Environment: real
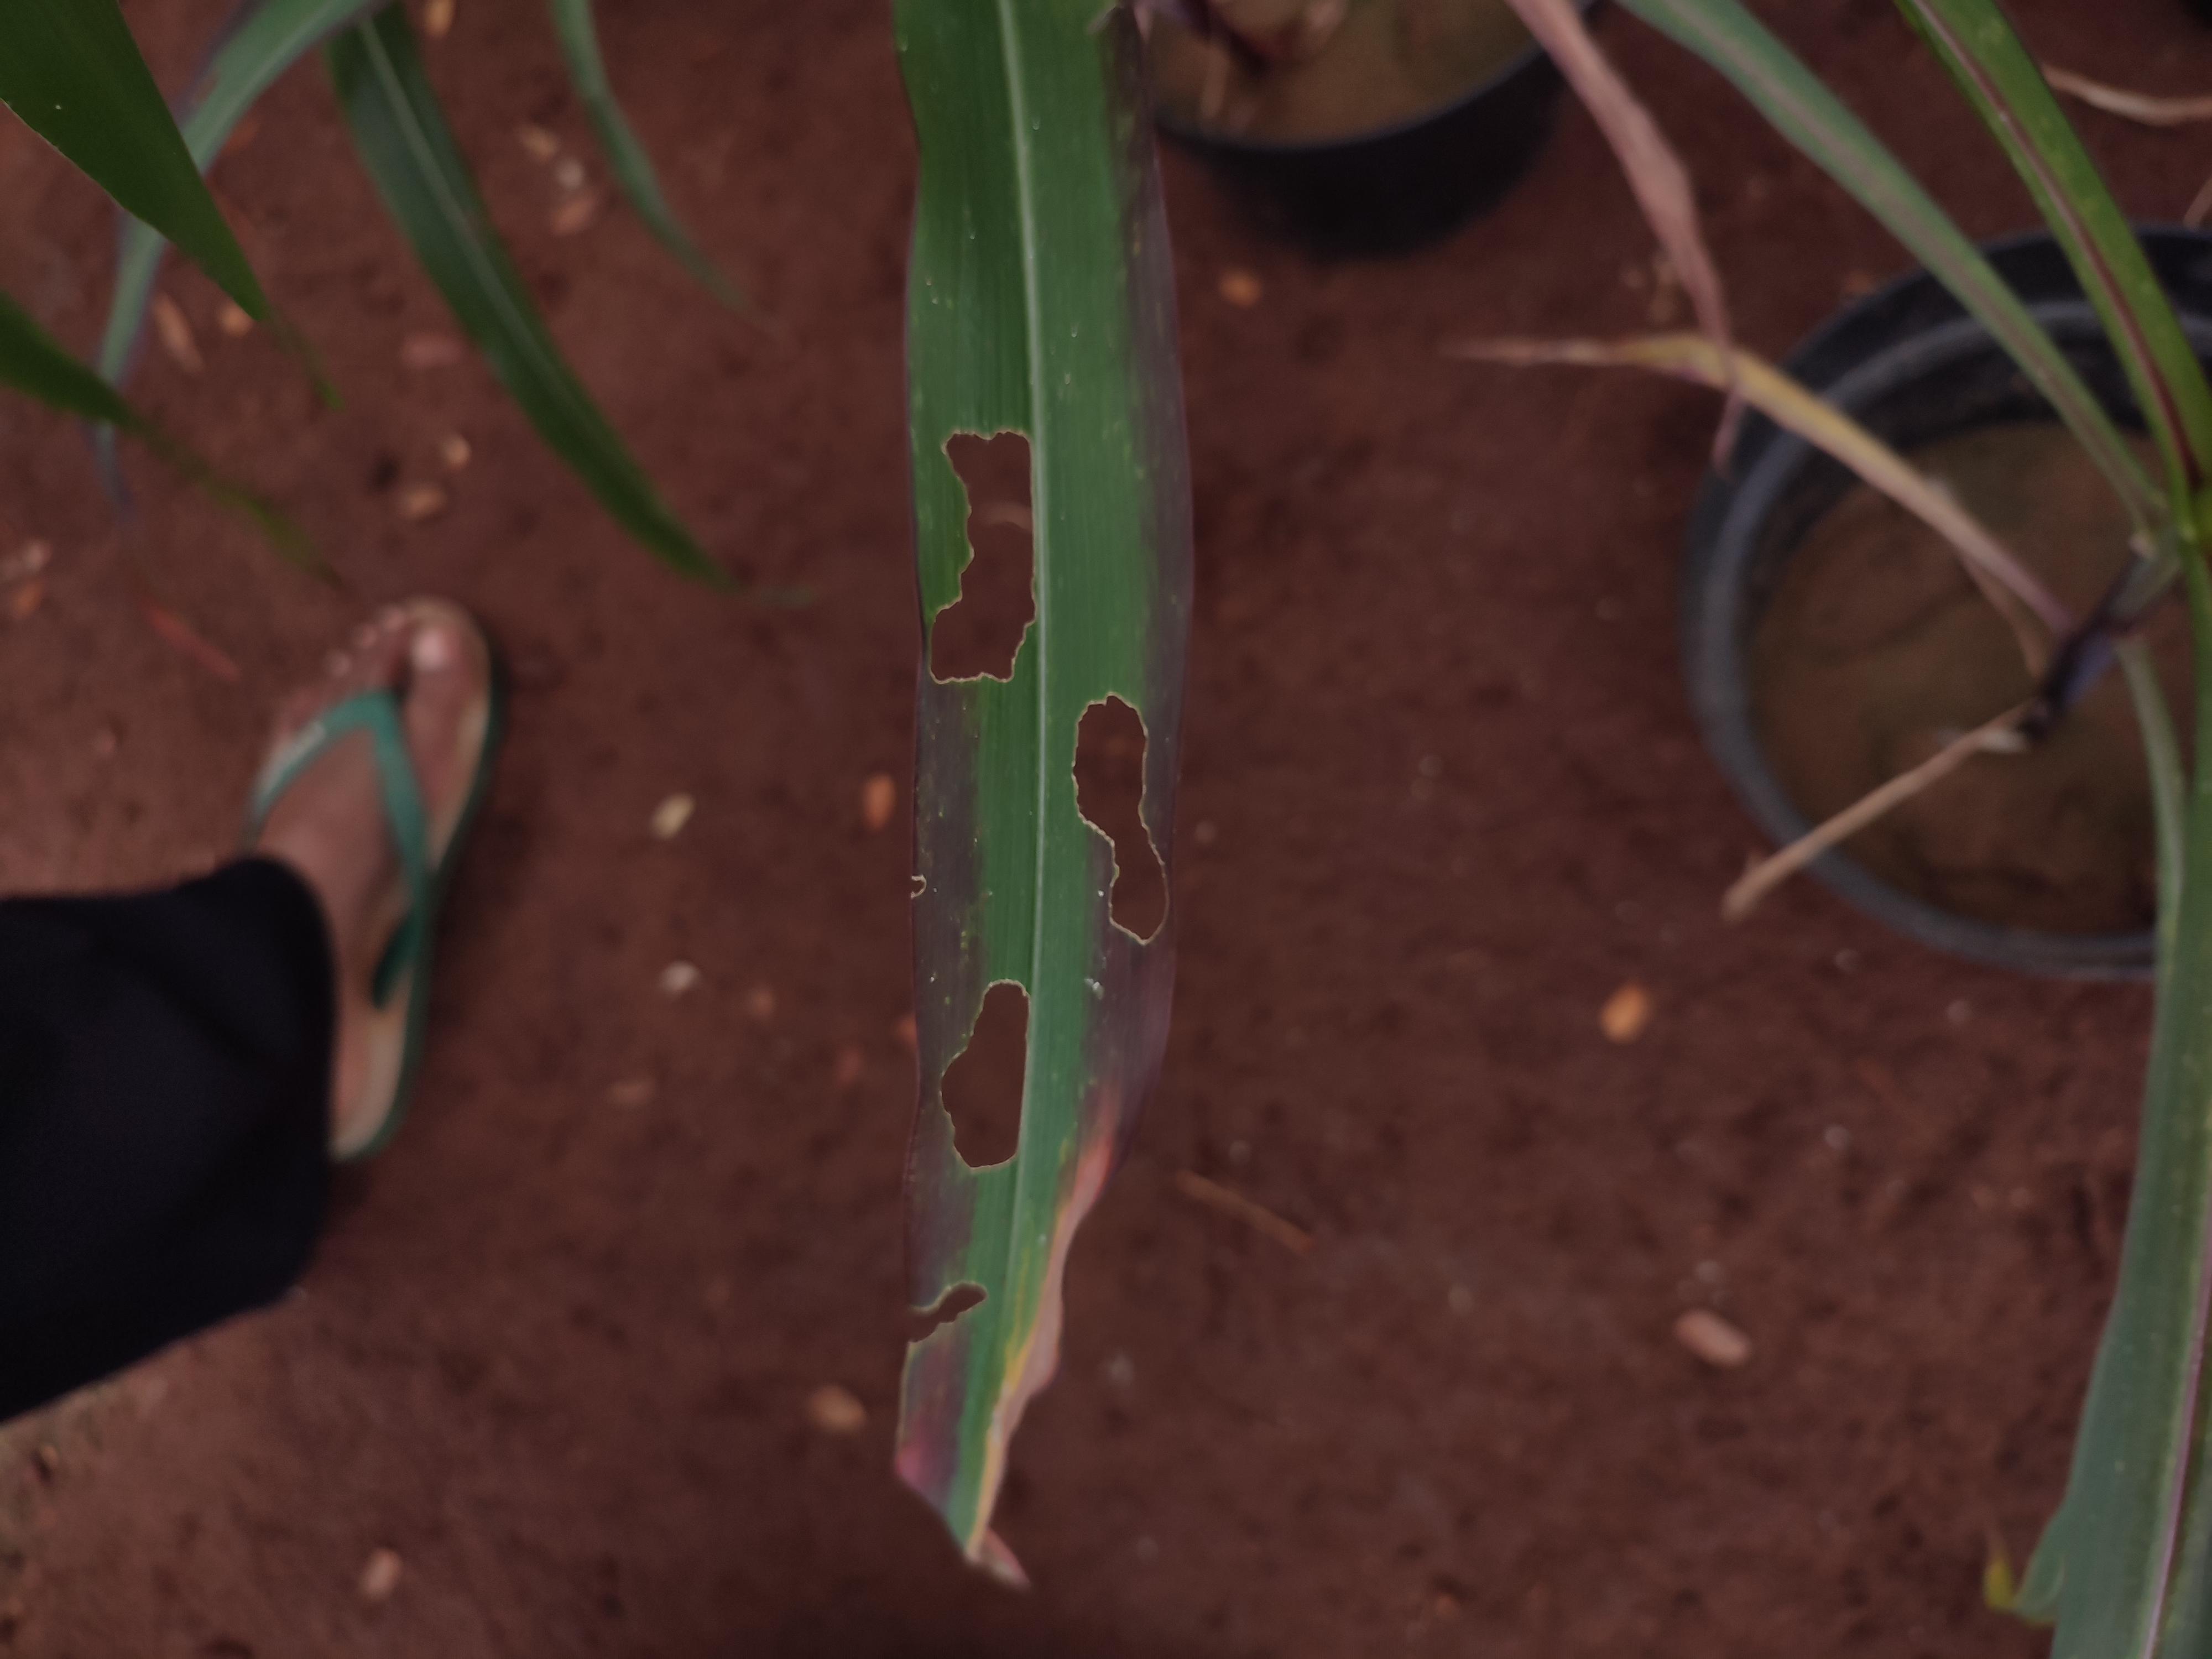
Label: phosphorus_deficiency